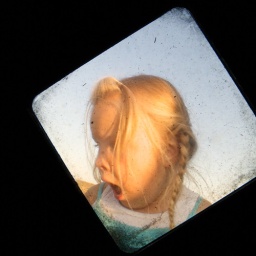
girl in a flower garden